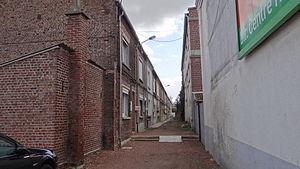
Verrerie Sovirel d'Aniche en 2015
La Verrerie Saint-Martin est fondée en 1852 par M. Henry Delhay, Jacques-Joseph Boucqiaux et Constant Lemaire sur Aniche dans le Nord. À son décès, son comptable M. Delille reprend l'exploitation. Sovirel y produira du Pyrex jusqu'en 1996. En 2015, c'est une friche industrielle.